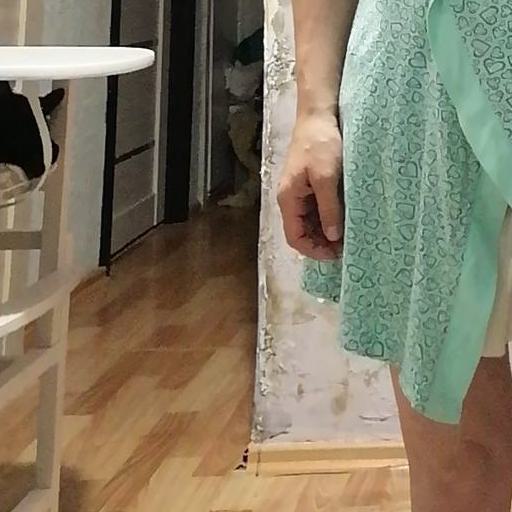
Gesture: no_gesture